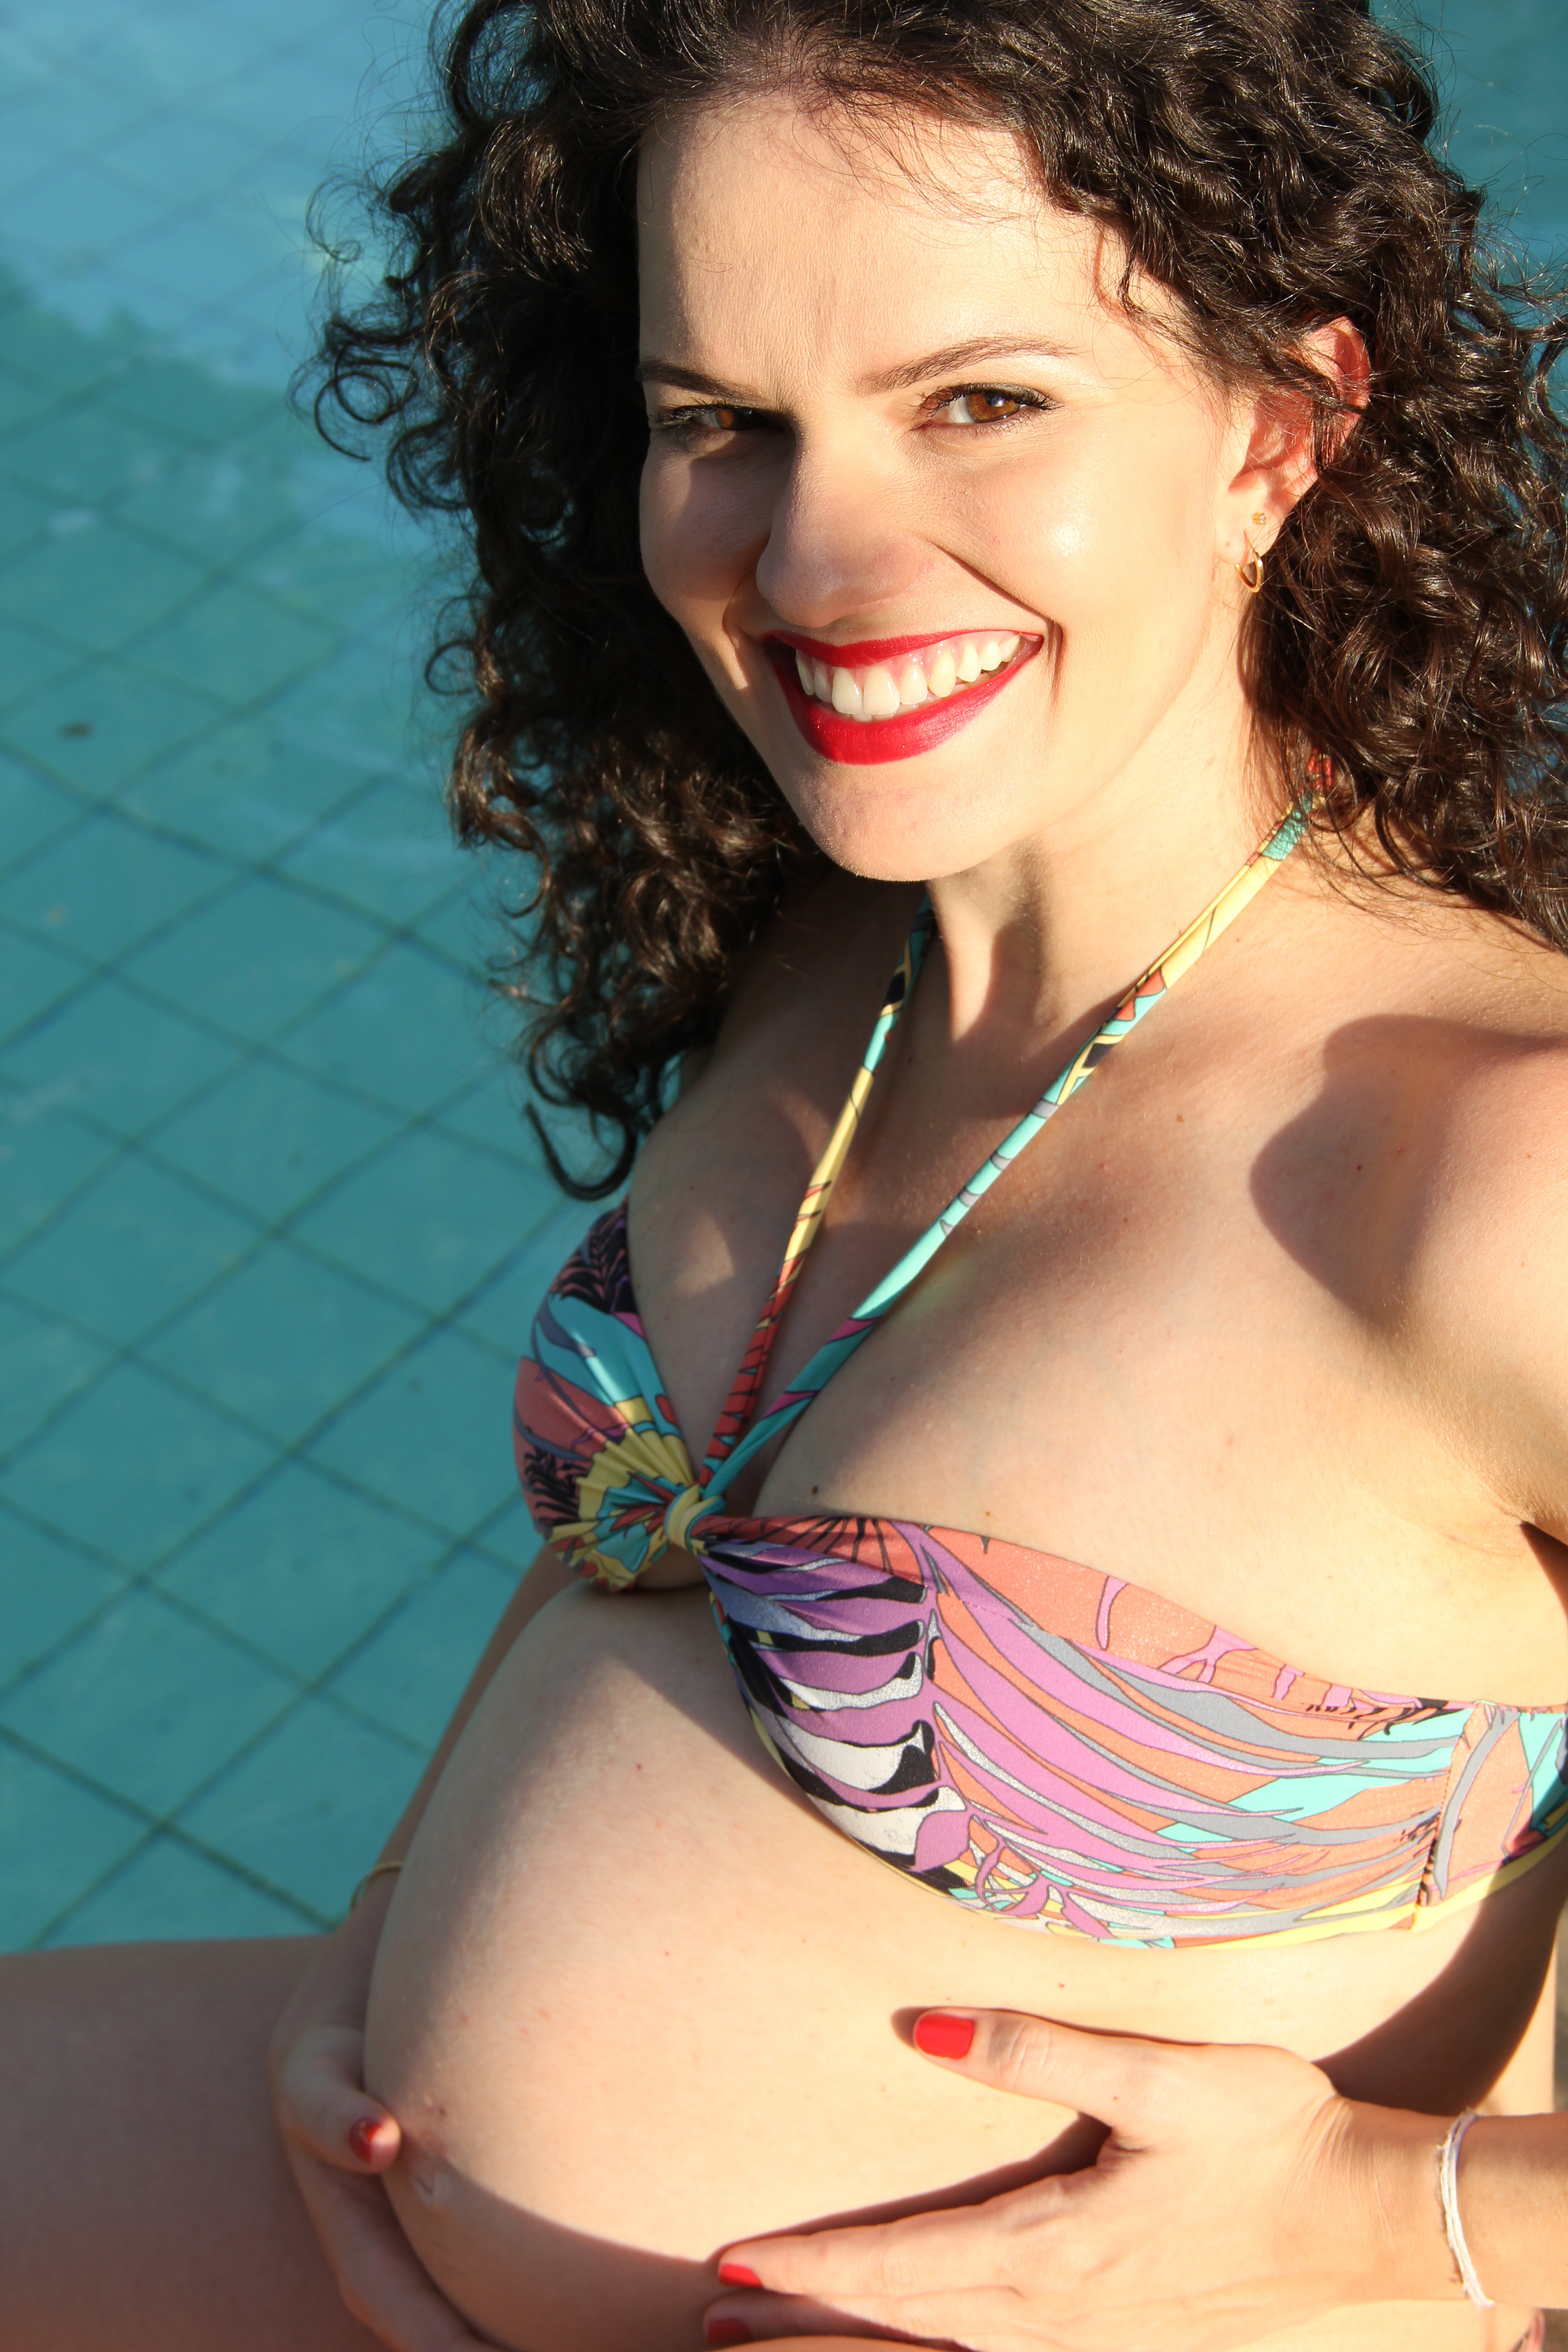
person, girl, woman, hair, trunk, leg, model, clothing, lady, hairstyle, swimwear, long hair, pregnancy, human body, black hair, thigh, skin, pregnant, beauty, image, organ, abdomen, photo shoot, brown hair, pregnant woman, undergarment, art model